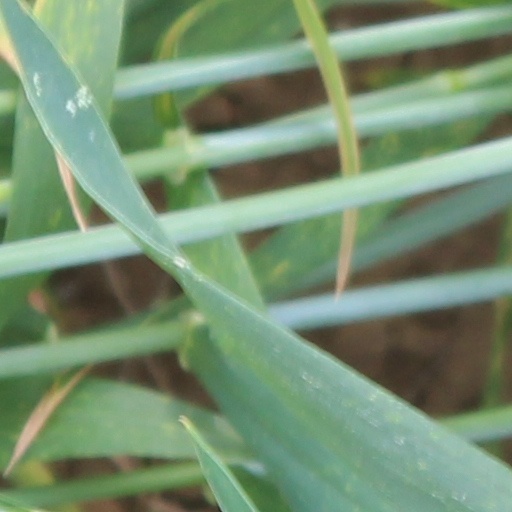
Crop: wheat